Avraham Shapira

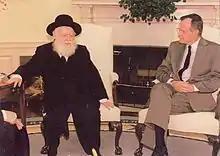
Rabbi Shapira with President George H. W. Bush in the Oval Office

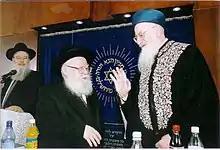
Rabbi Shapira together with Rabbi Mordechai Eliyahu at Yom Yerushalayim celebration at Mercaz HaRav

He died on the first day of Succot, 2007. Tens of thousands of people took part in his funeral procession on September 28, 2007. he was interred at the Mount of Olives Jewish Cemetery.